The Devil Wears Prada (band)

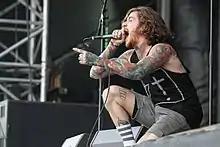
Vocalist Mike Hranica in 2013

On January 25, 2012, Mike Hranica announced in an interview with Noisecreep that the band was working on their fifth album and that the album would be darker than "Dead Throne" and lyrically more sad and miserable. Hranica also stated that guitarist Chris Rubey has come up with material that is absolutely relentless. Hranica went on to comment that he is very excited on the keyboard parts they've been working on since James Baney's departure, describing them as "very dark and intense".